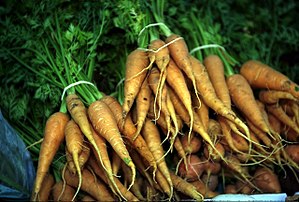
Rodfrugter
Gulerødder, en populær rodfrugt
Rodfrugter er fællesbetegnelse for en række grøntsager, hvor det hovedsageligt er roden der anvendes, rodknolde eller en fortykkelse på stængelen under jordoverfladen. Nogle rodfrugter er opdaget af de første jæger- og samlersamfund, andre er forædlet gennem udvælgelse og dyrkning.